Lake Washington Rowing Club

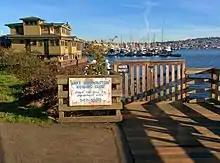
Lake Union, Seattle

Lake Washington Rowing Club (LWRC) is an organization in the greater Seattle area to further the sport of rowing. It trains people ranging in experience from beginners to Olympic-caliber rowers. The club emphasizes mastery of boat-handling skills and values sculling as the principal path to excellence in all types of rowing.